Daimler DR450

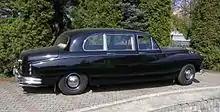
19 feet, 2.1 tonnes, 180 km/h and agile

"Autocar" road testers said "Few cars possess the Jekyll and Hyde personality of the Daimler limousine in providing very high performance, comfort, safety and enormous carrying capacity . . . after enjoying the Daimler for its special merits of high performance and excellent handling, one feels even a little sympathy for chauffeurs who may rarely have the opportunity to discover for themselves the other side of the car's character."